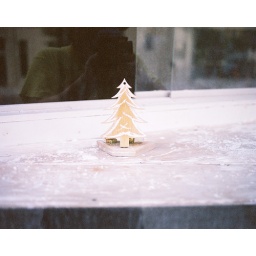
wooden tree in abandoned store